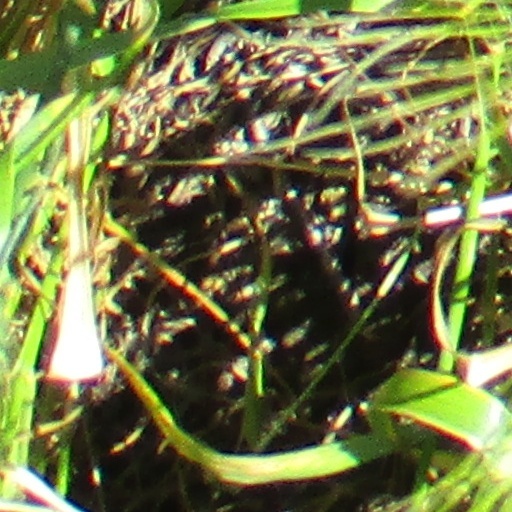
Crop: wheat